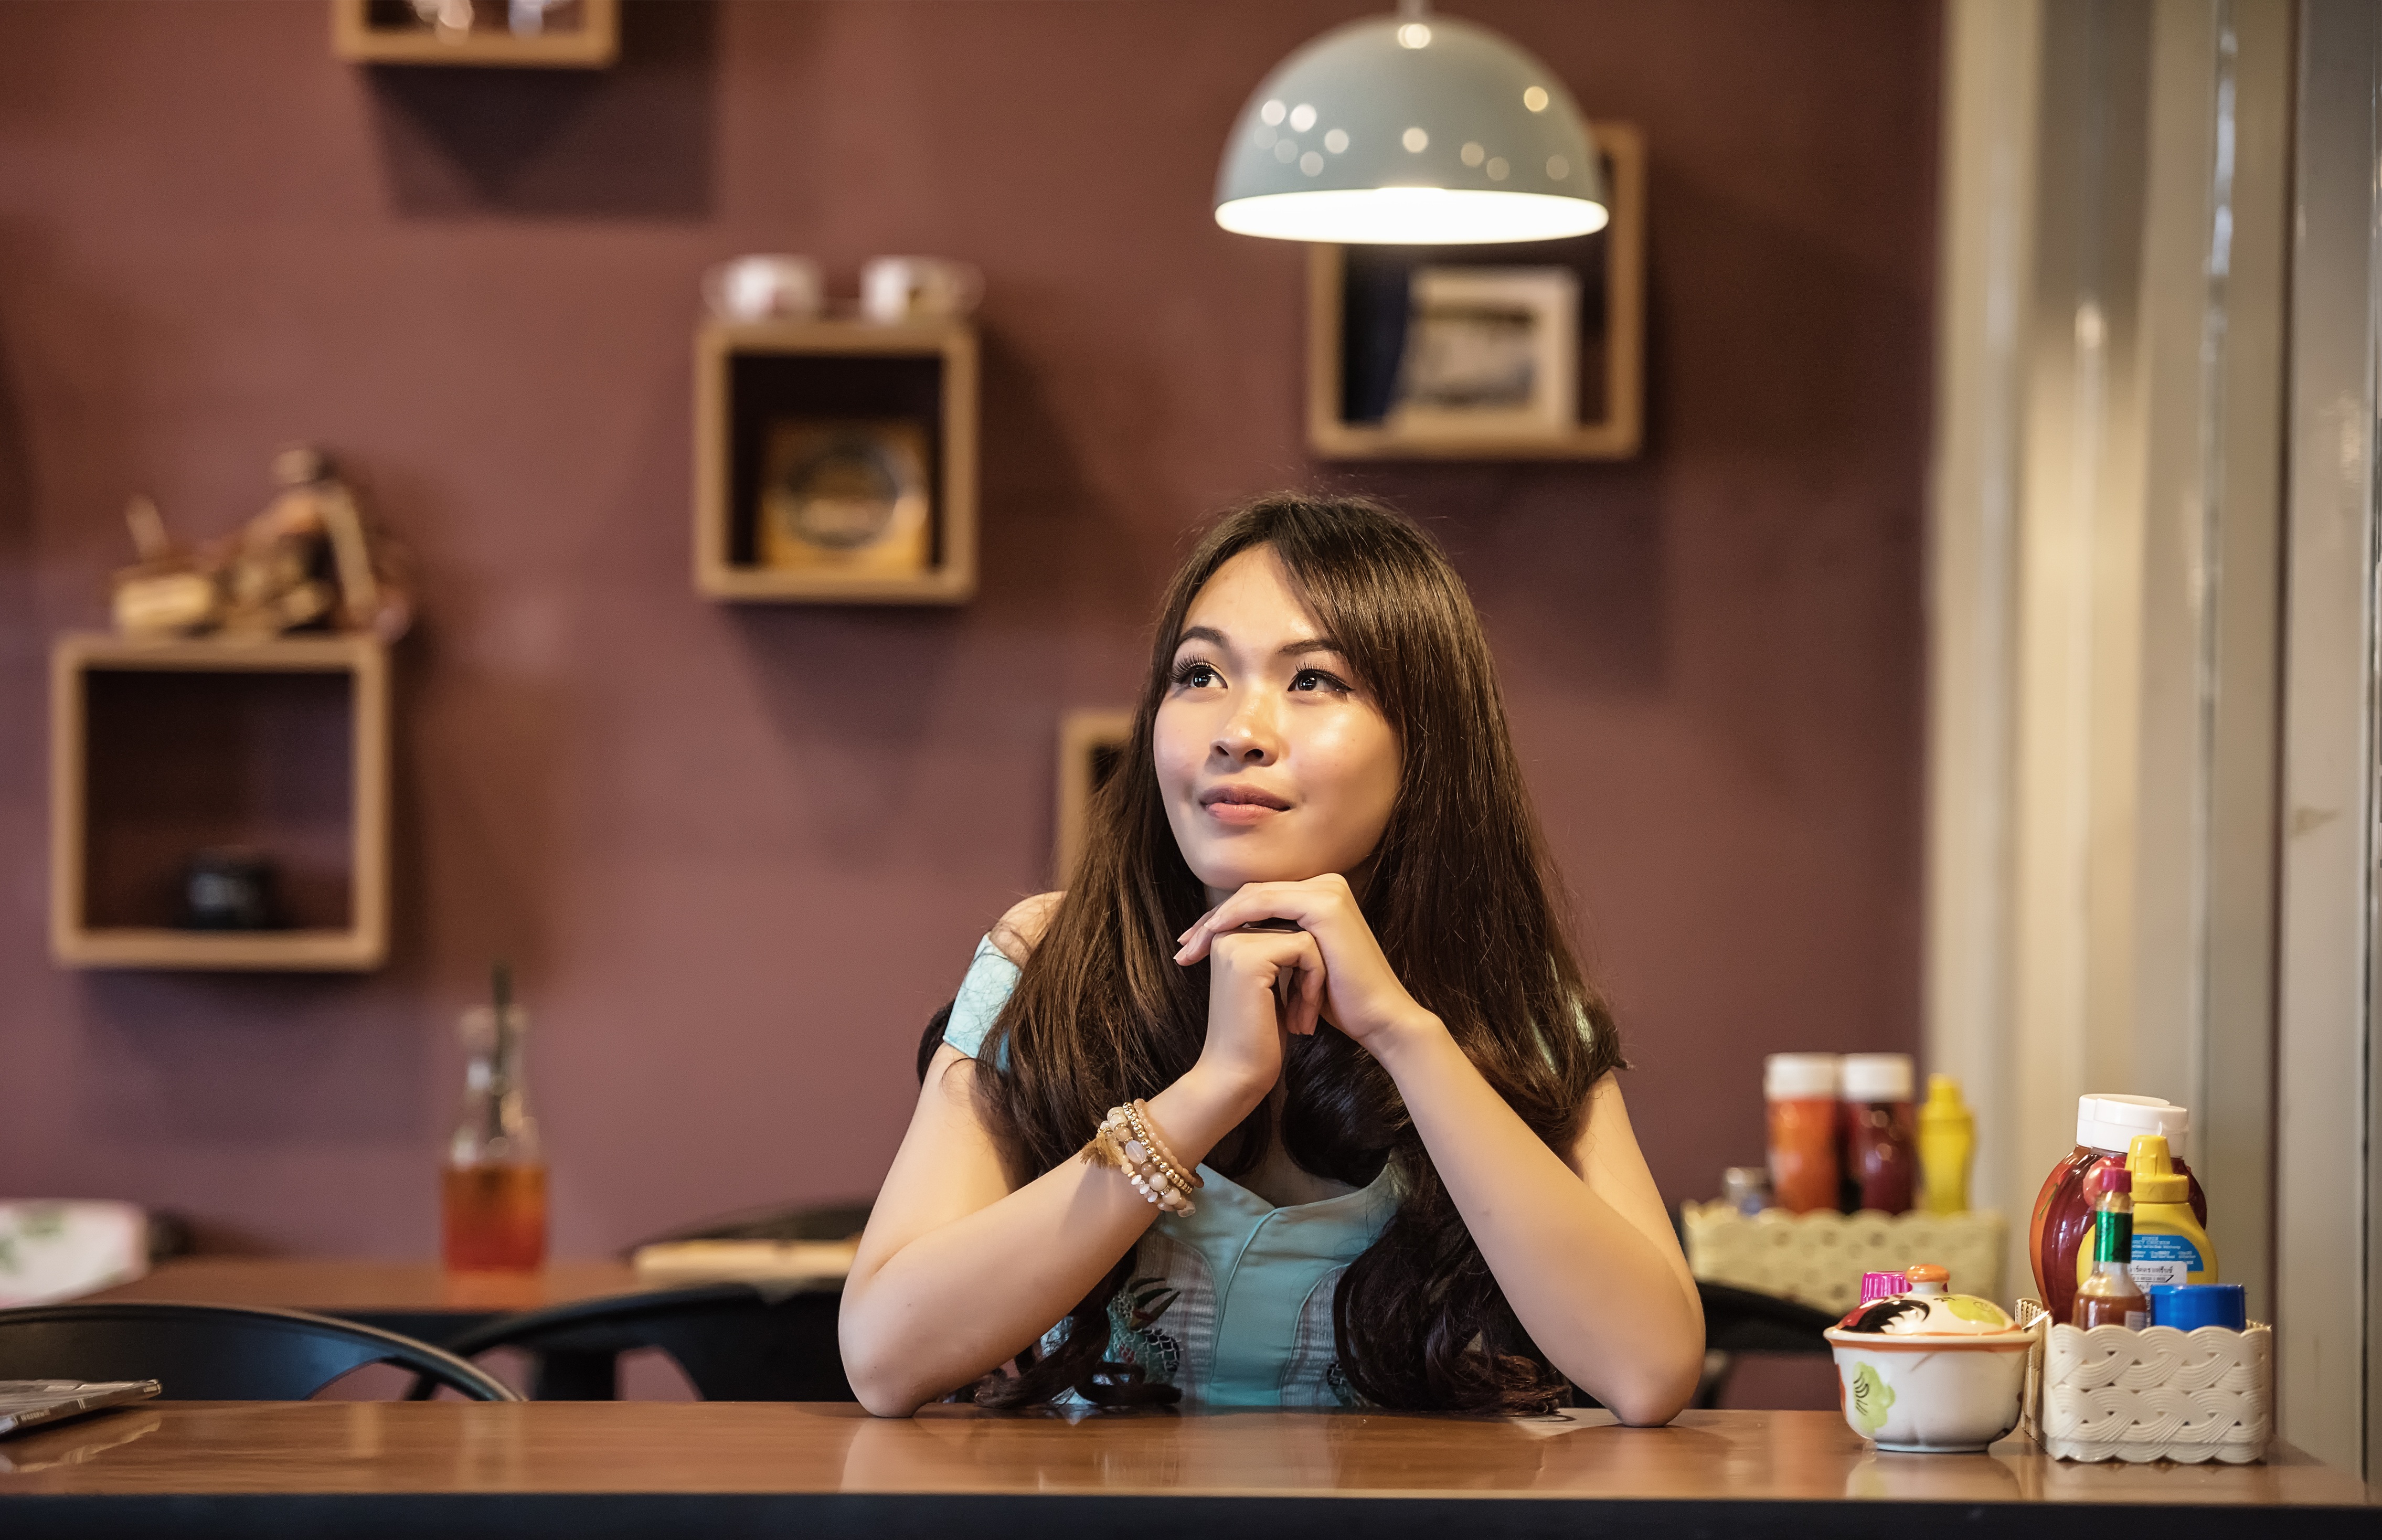
nature, outdoor, people, girl, woman, white, seat, view, cute, summer, young, jeans, spring, green, relax, park, think, asia, freedom, lifestyle, blonde, long, sunny, outside, hope, beauty, pretty, i, seductive, teens, adult, unofficial, at leisure, carefully, caucasian people, vacationing